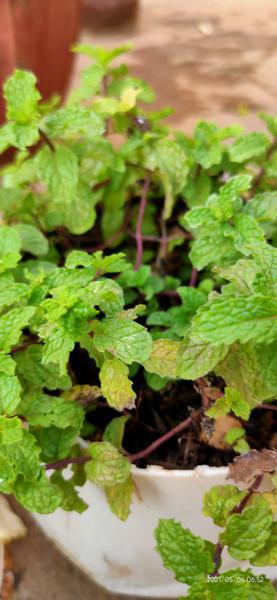
Plant: Mint